University of Virginia School of Medicine

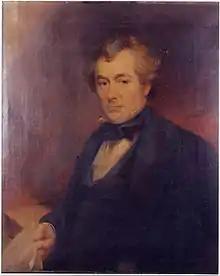
Dr. Robley Dunglison, the "Father of American Physiology" was the first professor of medicine at The University of Virginia

The UVA Health System's history can be traced to the original conception of the University of Virginia on August 1, 1818, whereupon Thomas Jefferson, James Madison, and twenty-one other men first compiled a report for the Virginia State Legislature to determine a site, building plans, and courses for study for the University of Virginia. Acknowledging that clinical lectures and medical training were not available in Charlottesville at that time, Jefferson and his colleagues determined that the university should offer education in "the elements of medical science...with a history and explanation of all its successive theories from Hippocrates to the present day," as a way to train both prospective physicians, as well as those students with a more dilettante interest in medicine.